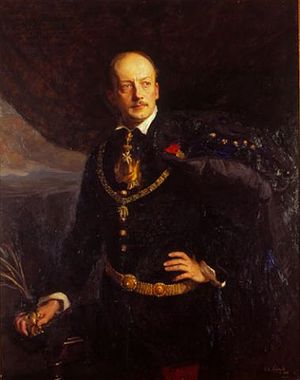
Leopold Berchtold / Levned / Julikrisen 1914
Grev Leopold Berchtold, malet af Philip Alexius de László, olie på lærred, 1906
Leopold Berchtold var en østrig-ungarsk politiker og spillede en vigtig rolle under Julikrisen, der førte til udbruddet af 1. verdenskrig.